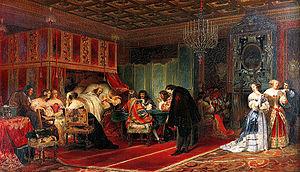
Cette page concerne l’année 1661 du calendrier grégorien.
Paul Delaroche, pseudonyme d’Hippolyte de la Roche, né le 17 juillet 1797 à Paris où il est mort le 4 novembre 1856, est un peintre français.